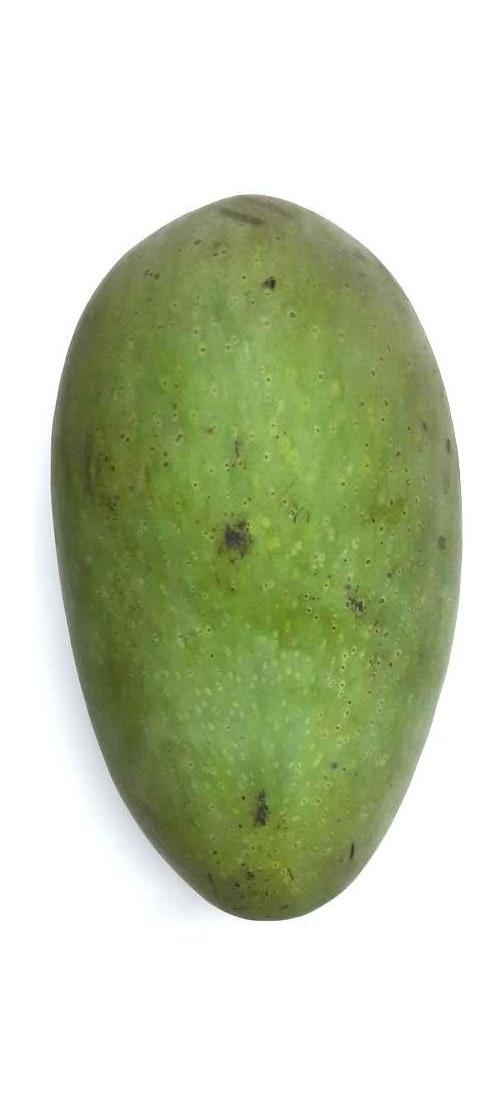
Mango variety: Fazli Shurmai